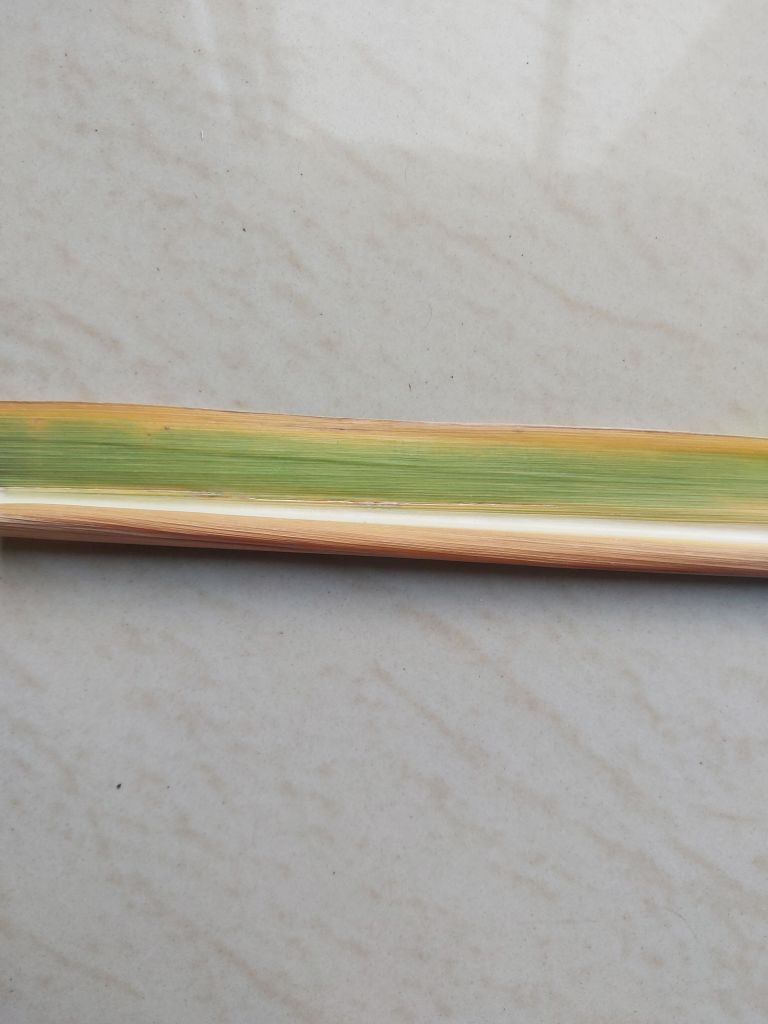
Label: Yellow Leaf